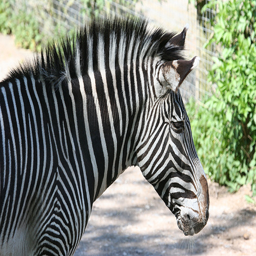
A zebra standing on the side of a dirt road near green bushes.
A lone zebra standing in a dirt field.
A zebra standing on dirt area with fence and bushes in background.
A white and black zebra resting at the zoo
A zebra standing in front of a fence.